Underneath the Lintel

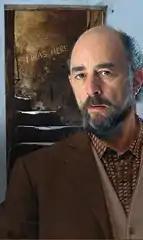
Promotional poster of US actor Richard Schiff in the 2007 West End production

Underneath the Lintel is a play by Glen Berger that premièred in 2001. The sole character—the Librarian—embarks on a quest to find out who anonymously returned a library book that is 113 years overdue. A clue scribbled in the margin of the book and an unclaimed dry-cleaning ticket then take him on a mysterious adventure that spans the globe and the ages.